Colley Cibber

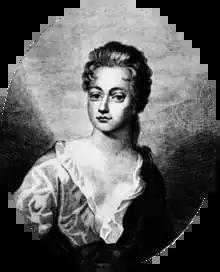
Cibber had "melancholy Prospect of ever playing a Lover with" leading actress Mrs. Bracegirdle.

Cibber's colourful autobiography "An Apology for the Life of Colley Cibber, Comedian" (1740) was chatty, meandering, anecdotal, vain, and occasionally inaccurate. At the time of writing the word "apology" meant an "apologia", a statement in defence of one's actions rather than an expression of regret at having transgressed.